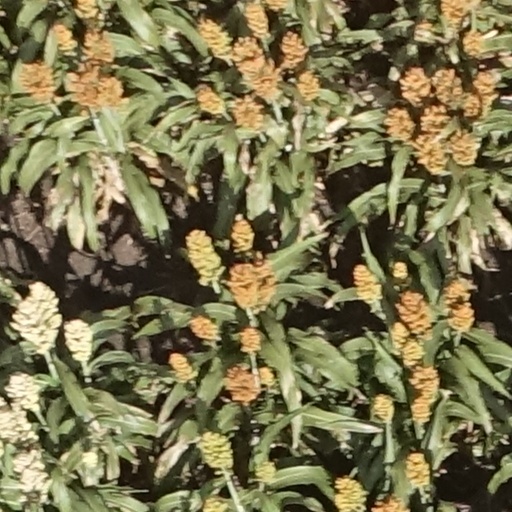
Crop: sorghum